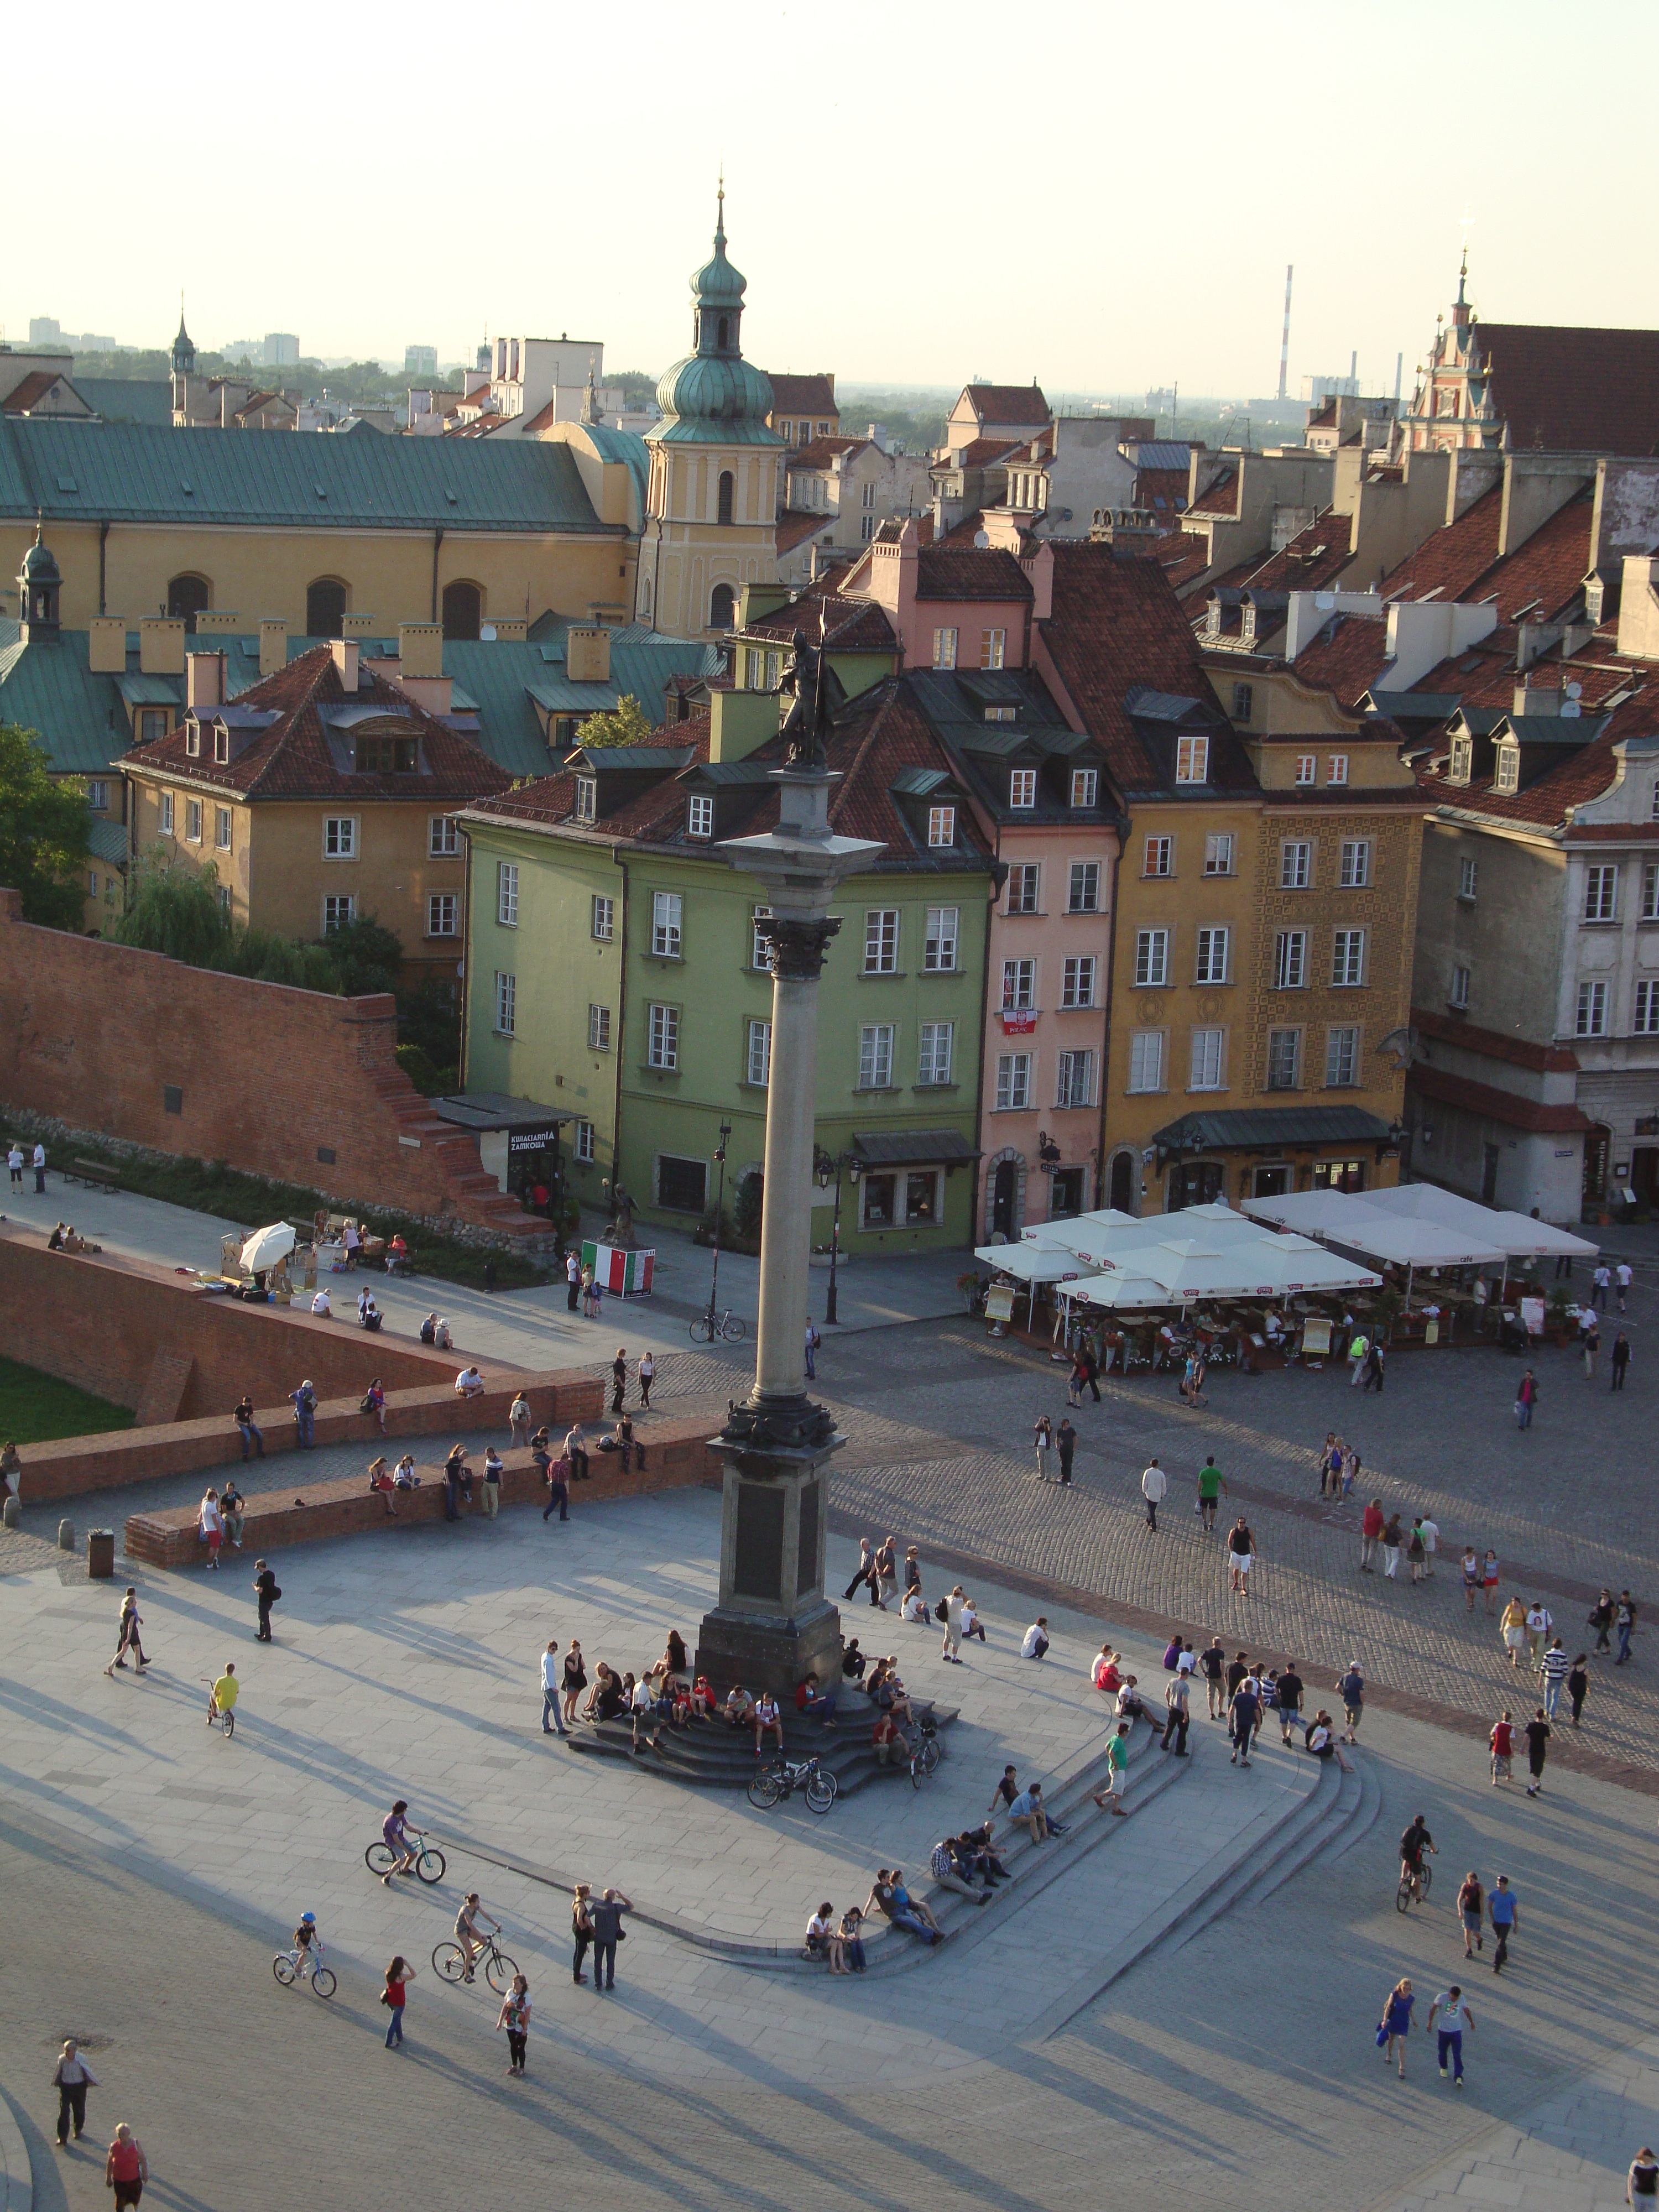
boardwalk, town, city, walkway, monument, cityscape, plaza, poland, town square, warsaw, the old town, sigismund's column